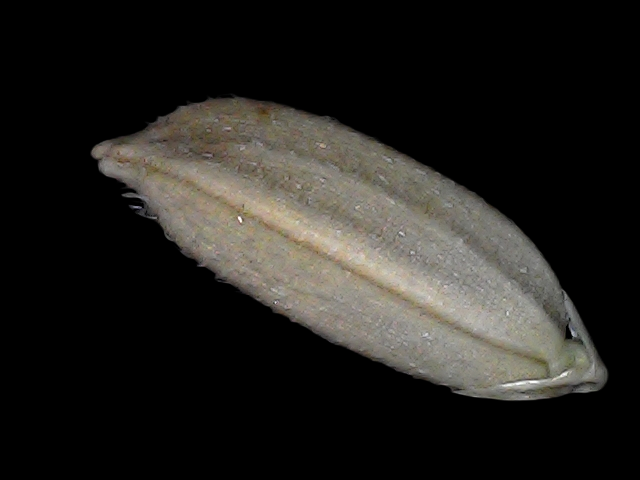
Rice variety: Br22